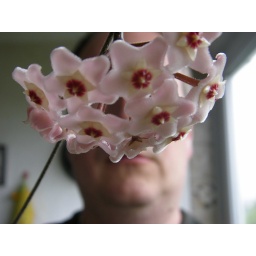
flowers on wax plant in my kitchen